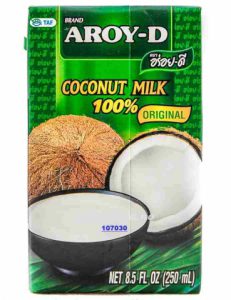
Label: cardboard